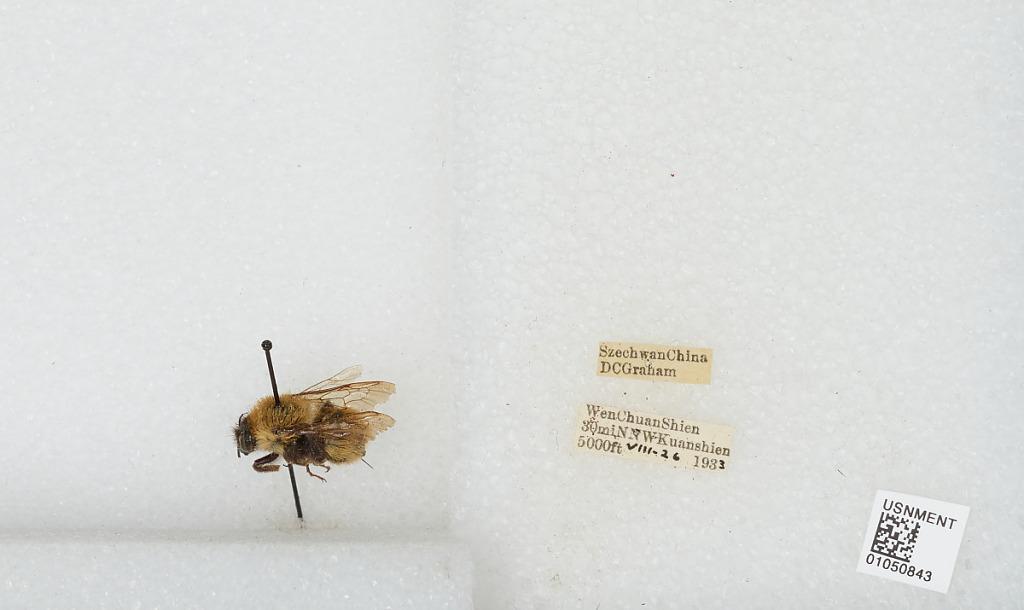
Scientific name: Bombus sp.
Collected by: D. Graham
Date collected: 1933-8-26
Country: China
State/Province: Sichuan
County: Wenchuan Xian
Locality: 30 miles NNW Kuanshien